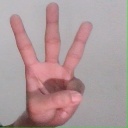
अक्षर: व